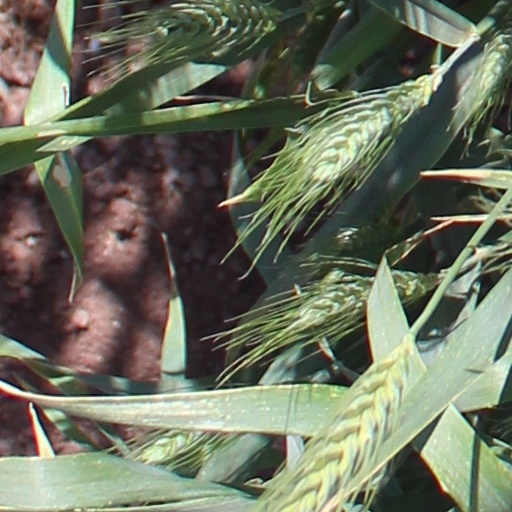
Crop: wheat